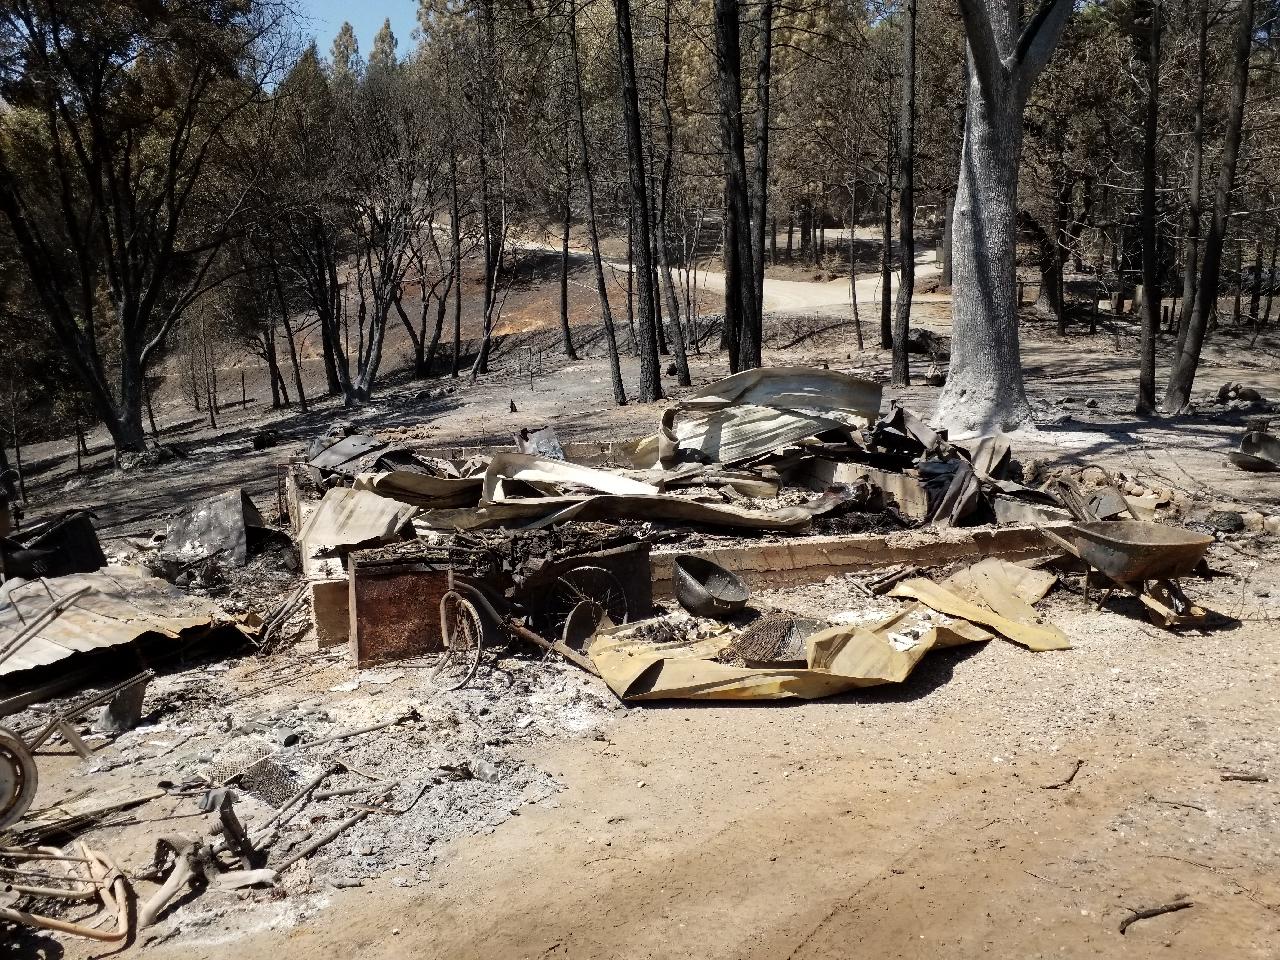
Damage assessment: destroyed